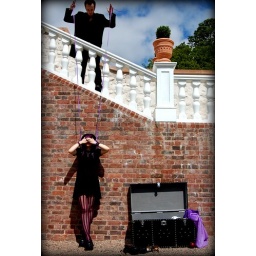
models : Jo and Woo. Woo wears : dress by cute and evil